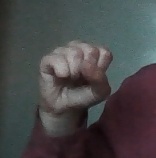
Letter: saad